Charles Weerts

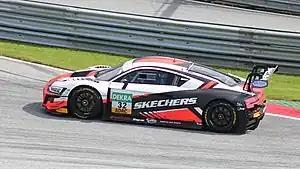
Weerts' Audi at the Red Bull Ring in 2021

2019 saw Weerts explore a new discipline of motorsport, joining Belgian Audi Club Team WRT for the 2019 Blancpain GT Series Endurance Cup campaign. After a lackluster 2019 season which saw Weerts' entries score a solitary point across five races, he was paired with Dries Vanthoor for full season campaigns in both series during 2020. After scoring two wins and six podiums in 10 races, Vanthoor and Weerts claimed the Sprint Cup title in the Pro category. Following his title, Weerts was promoted to Audi factory driver status for 2021. He began the team's title defense on a high note, taking pole for the opening race of the weekend at Magny-Cours, before going on to win Saturday's event, further adding a podium finish the following afternoon. Following the fourth round at Brands Hatch, Weerts and Vanthoor successfully defended their Sprint Cup title. In 2022 Weerts, together with Vanthoor were able to clinch a third consecutive Sprint Cup title. They finished the season with 5 wins and 9 podiums in 10 races.